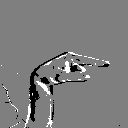
ASL letter: g